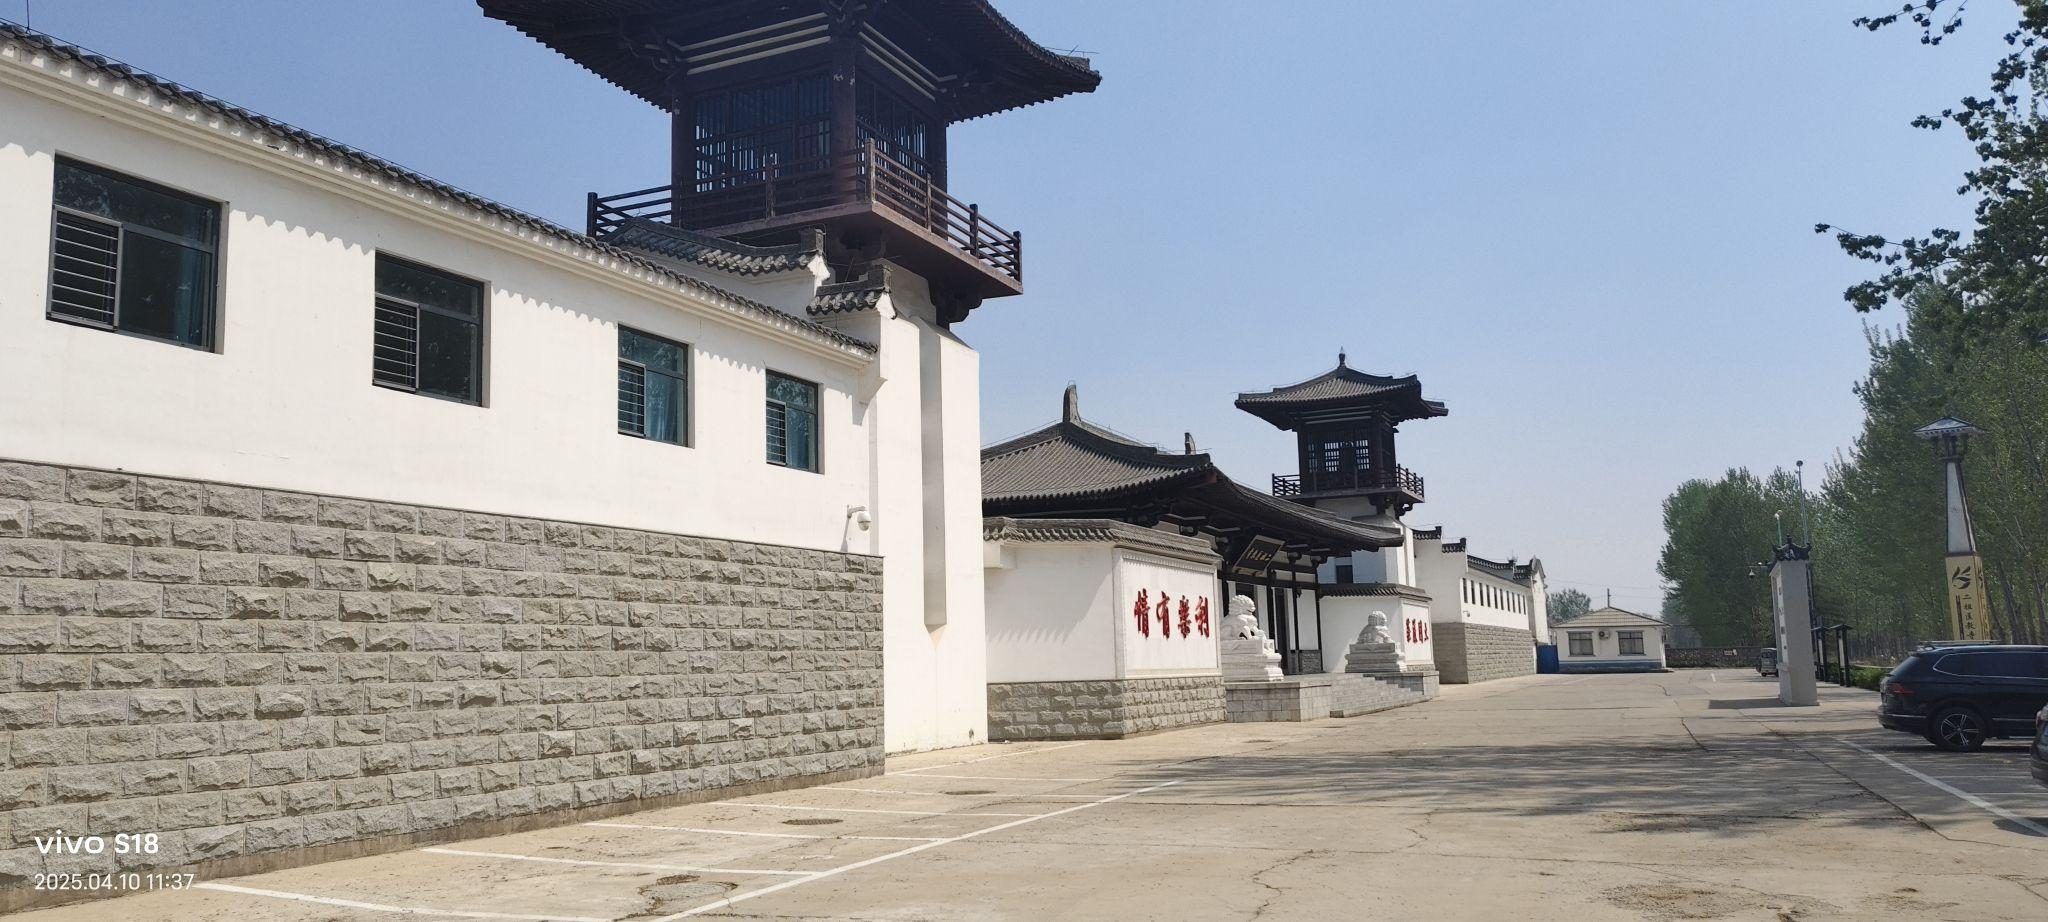
地标名称：二祖匡教寺
所在城市：邯郸市·成安县